Nokian Footwear

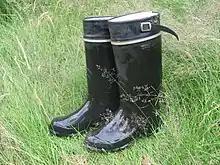
The Kontio model of Nokian boots was launched in 1973

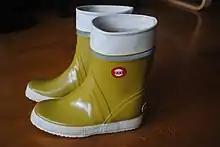
Hai boots

Suomen Gummitehdas was soon manufacturing rubber goods ranging from machine belts to hoses and vehicle tyres. Later Suomen Gummitehdas Oy changed its name to a more modern Suomen Kumitehdas Oy. In 1967, Suomen Kumitehdas and Kaapelitehdas (The Cable Company) merged with the forest and power industry company Nokia Osakeyhtiö (Nokia Company) to form Nokia Corporation, the current telecommunications corporation. The group's fields of business were the rubber, cable and forest industries as well as electricity generation and electronics.